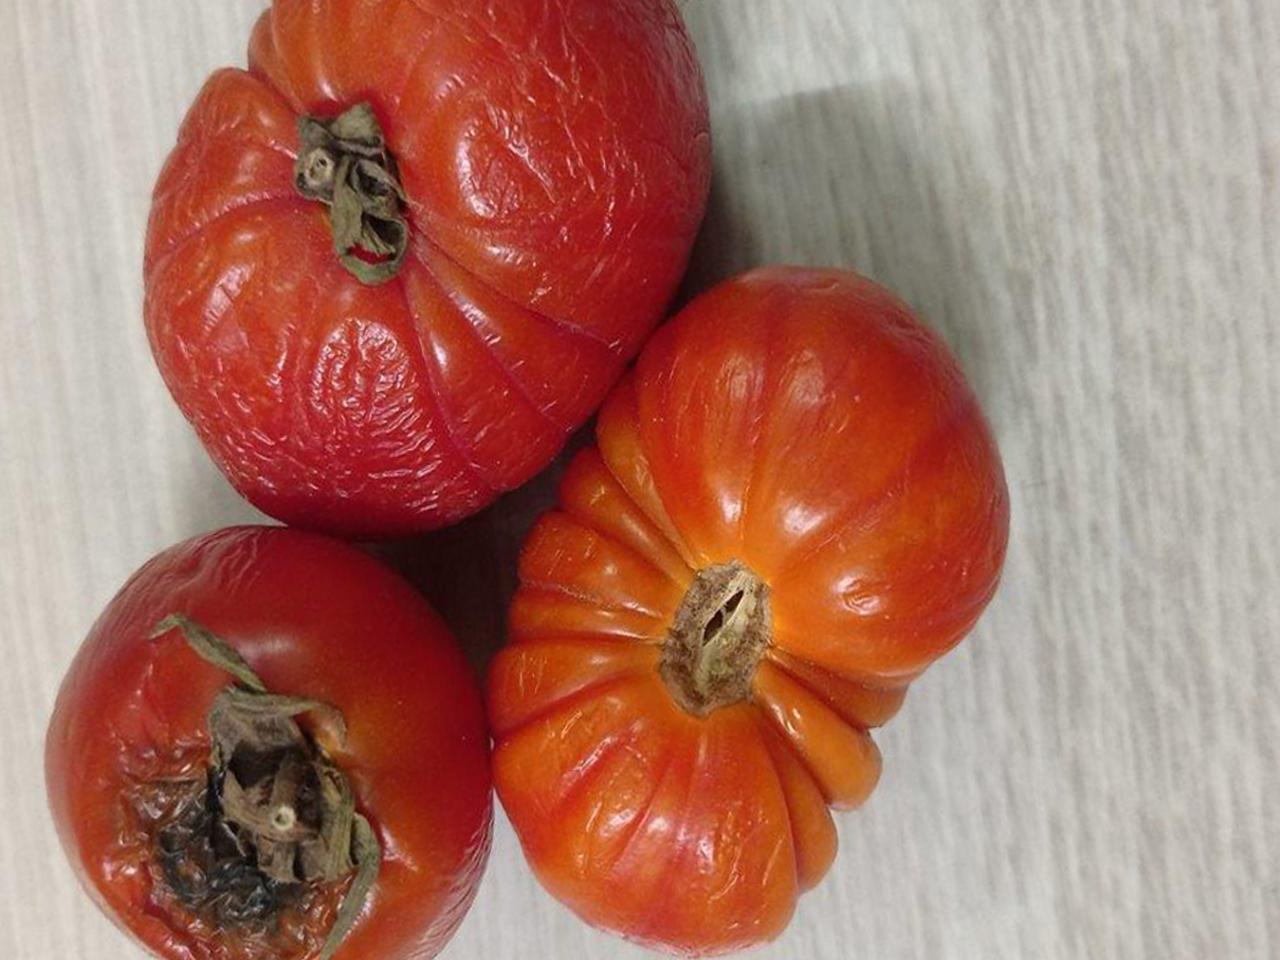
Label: Rotten